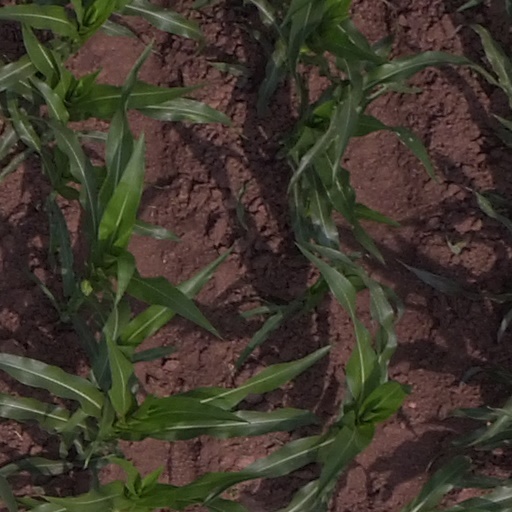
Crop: maize; corn